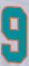
Number: 9